Nikola Tesla in popular culture

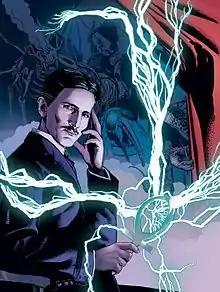

Tesla's birthday, 10 July, is celebrated by some as World Tesla Day, Nikola Tesla Day, or simply, Tesla Day. Some organizations celebrate Tesla Day informally on 10 July. However, The Tesla Memorial Society wrote letters to several officials asking to commemorate 10 July as international Nikola Tesla Day.